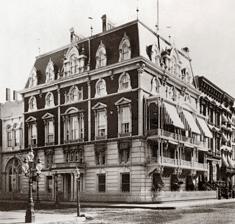
Building: Jerome Mansion
Country: United States of America
Year built: 1865
Demolished mansion in Manhattan, New York Jerome Mansion The Jerome Mansion, torn down in 1967 General information Location 32 East 26th Street , Manhattan , New York City Coordinates 40°44′33″N 73°59′11″W / 40.7424°N 73.9863°W / 40.7424; -73.9863 Construction started 1859 Completed 1865 Demolished 1967 Cost US$200,000 Owner Leonard Jerome Design and construction Architect(s) Thomas R. Jackson References Cafe at Manhattan Club (c.1901) The Jerome Mansion was a mansion on the corner of East 26th Street and Madison Avenue , across from Madison Square Park , in the modern NoMad neighborhood of Manhattan in New York City . It was the home of financier Leonard Jerome , one of the city's richest and most influential men in the middle- to late-19th century. It was built from 1859 to 1865 and demolished in 1967. History The six-story mansion featured a mansard roof , which was fashionable at the time, as well as a six hundred-seat theatre, a breakfast room which could serve up to seventy people, a white and gold ballroom with champagne and cologne fountains, and a "splendid" view of the park. Jerome's daughter Jennie Jerome , who grew up in the mansion, was the mother of Winston Churchill . When Jerome moved uptown, the mansion was sold and housed a series of private clubs including the Union League Club from 1868 to 1881, the University Club , and the Turf Club. From 1899, it housed the Manhattan Club , a bastion of Democratic politicians such as Samuel J. Tilden , Grover Cleveland , Franklin Delano Roosevelt and Alfred E. Smith . On November 23, 1869, the Jerome Mansion was the site of the meeting that founded the Metropolitan Museum of Art . The building was given landmark status in 1965, but when the owner was unable to find a buyer for it after two years, it was permitted to be torn down in 1967, to be replaced by the New York Merchandise Mart . See also Rose Hill, Manhattan Flatiron District List of New York City Designated Landmarks in Manhattan from 14th to 59th Streets References Notes